David Johnson (Australian rules footballer)

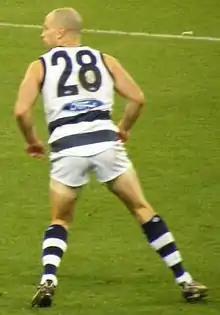
David Johnson

David Johnson (born 28 October 1981) is a former Australian rules footballer for the Geelong Football Club in the Australian Football League (AFL).